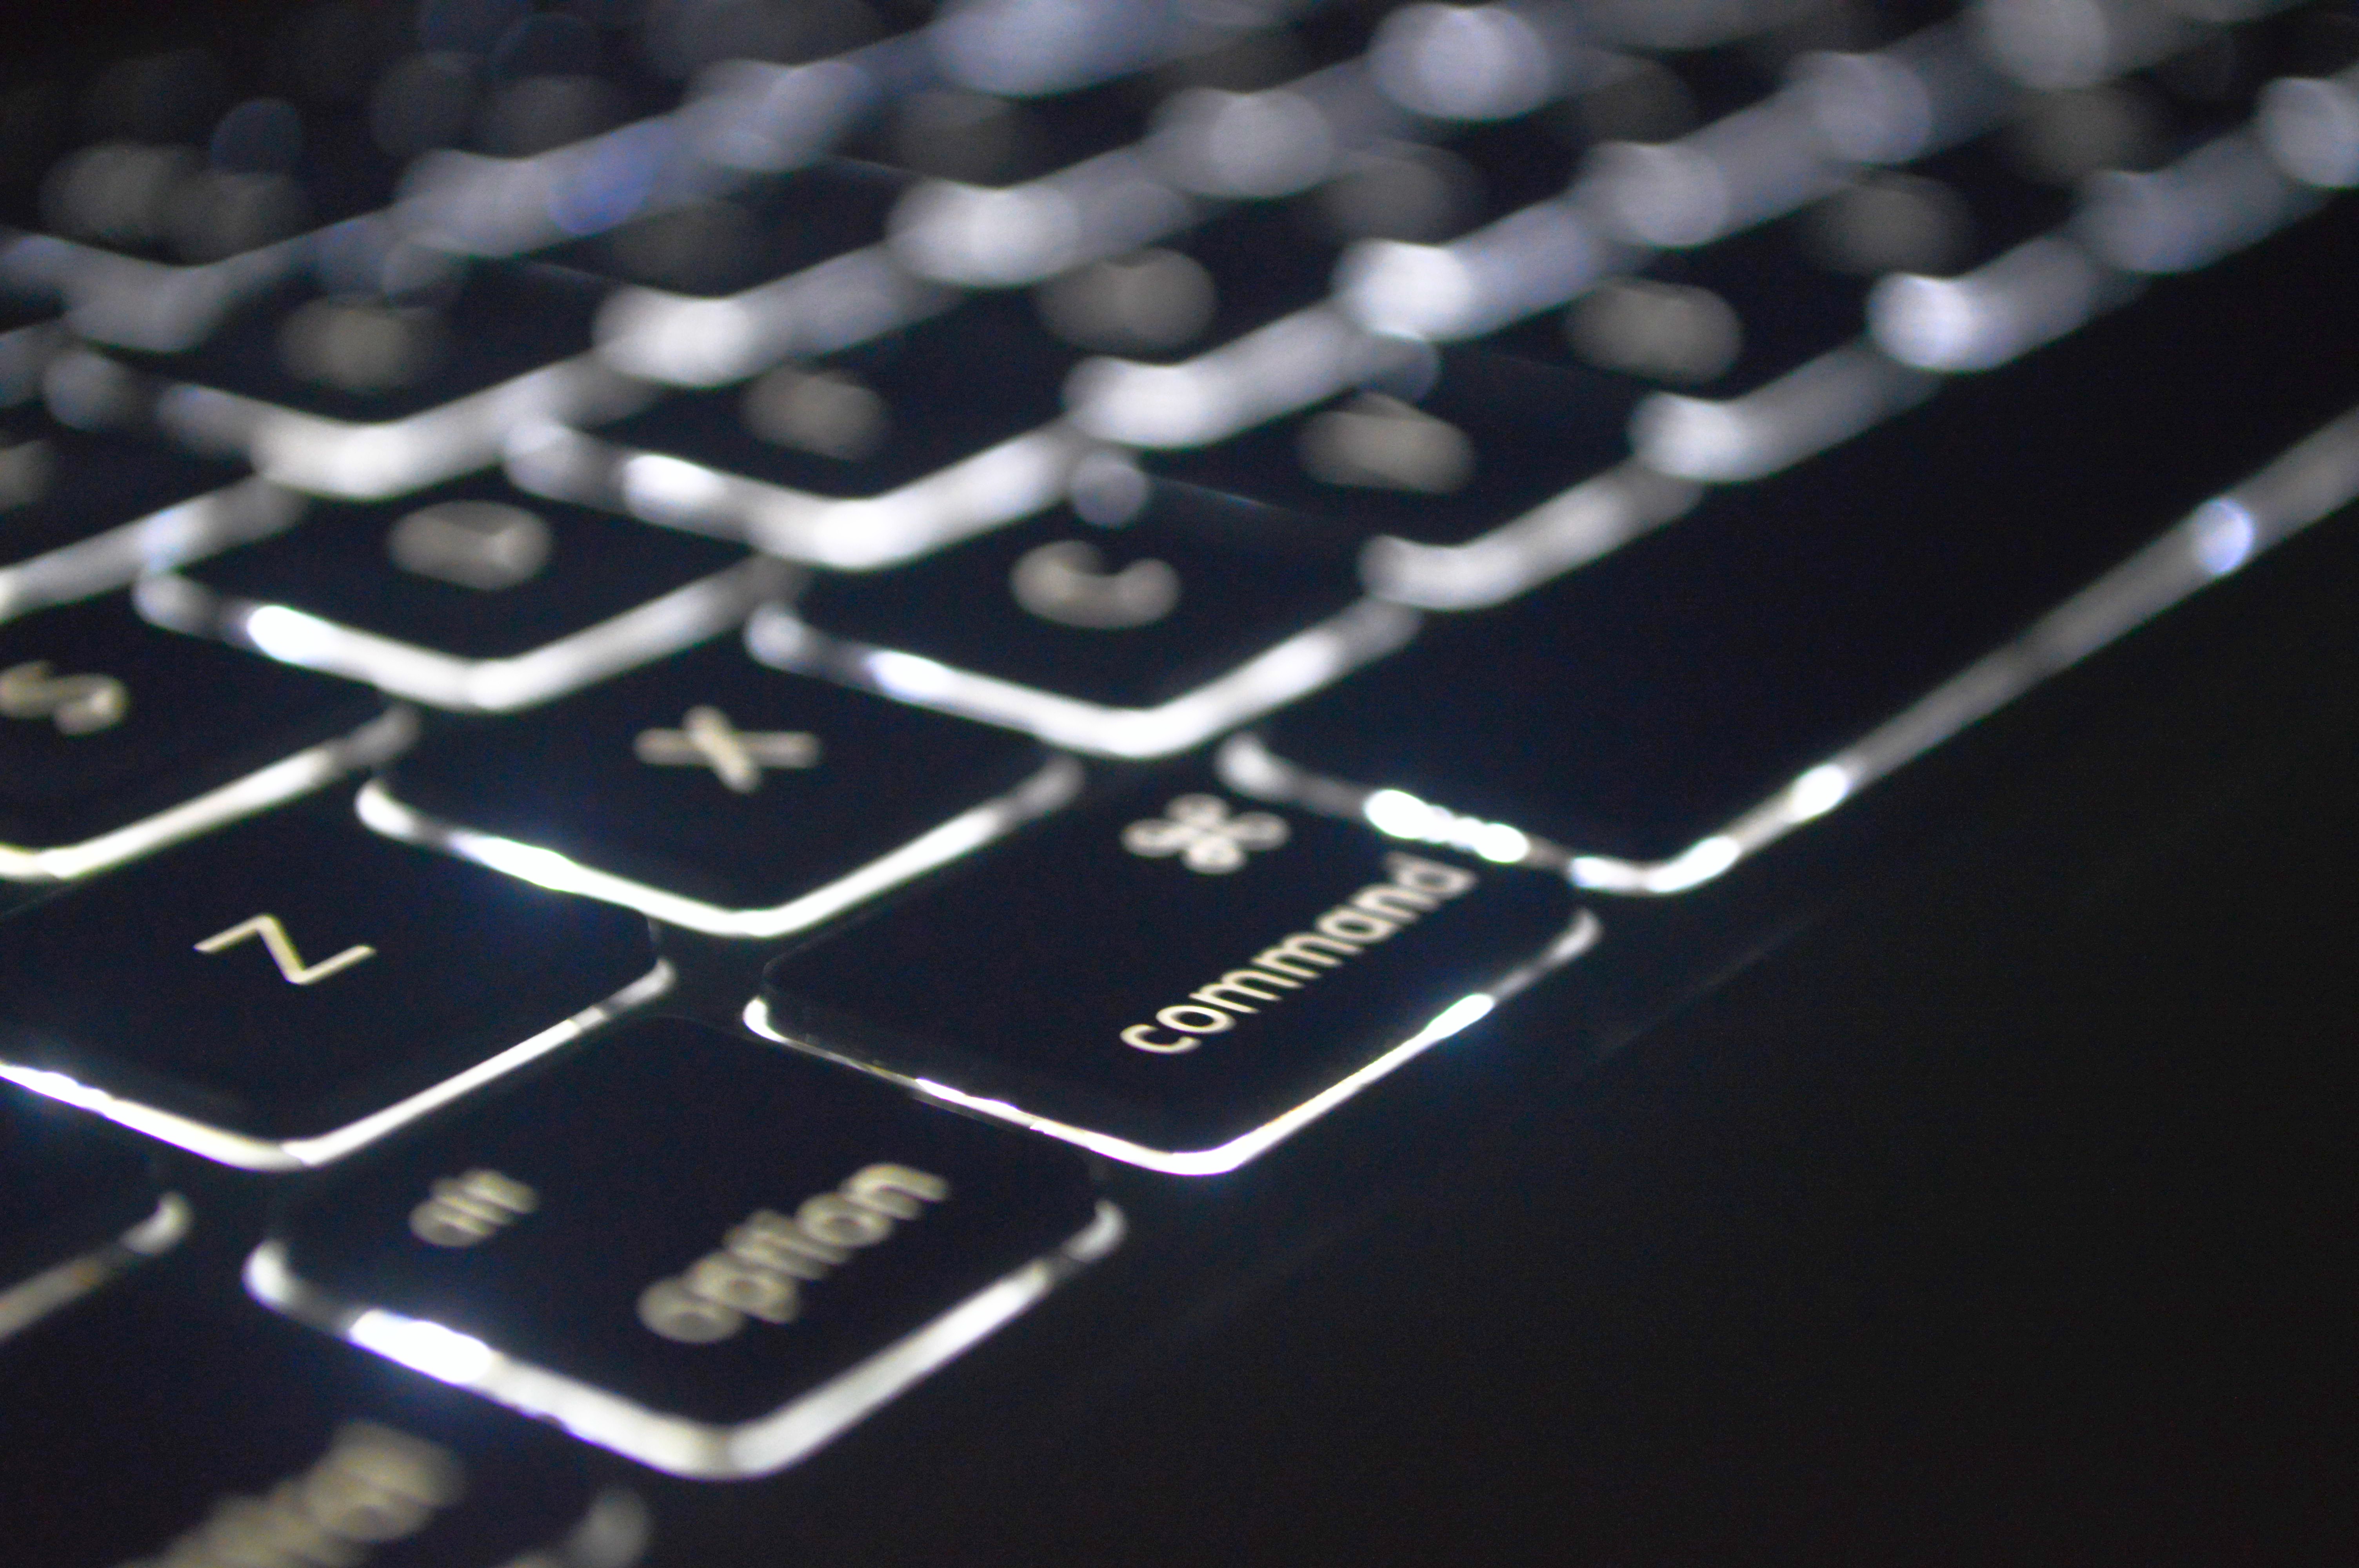
light, technology, number, line, font, shape, screenshot, computer keyboard